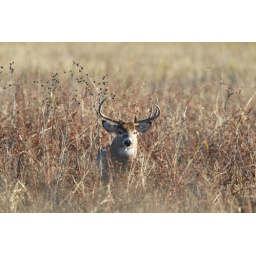
A large white-tailed deer buck standing in tall ground cover attempting to stay hidden.